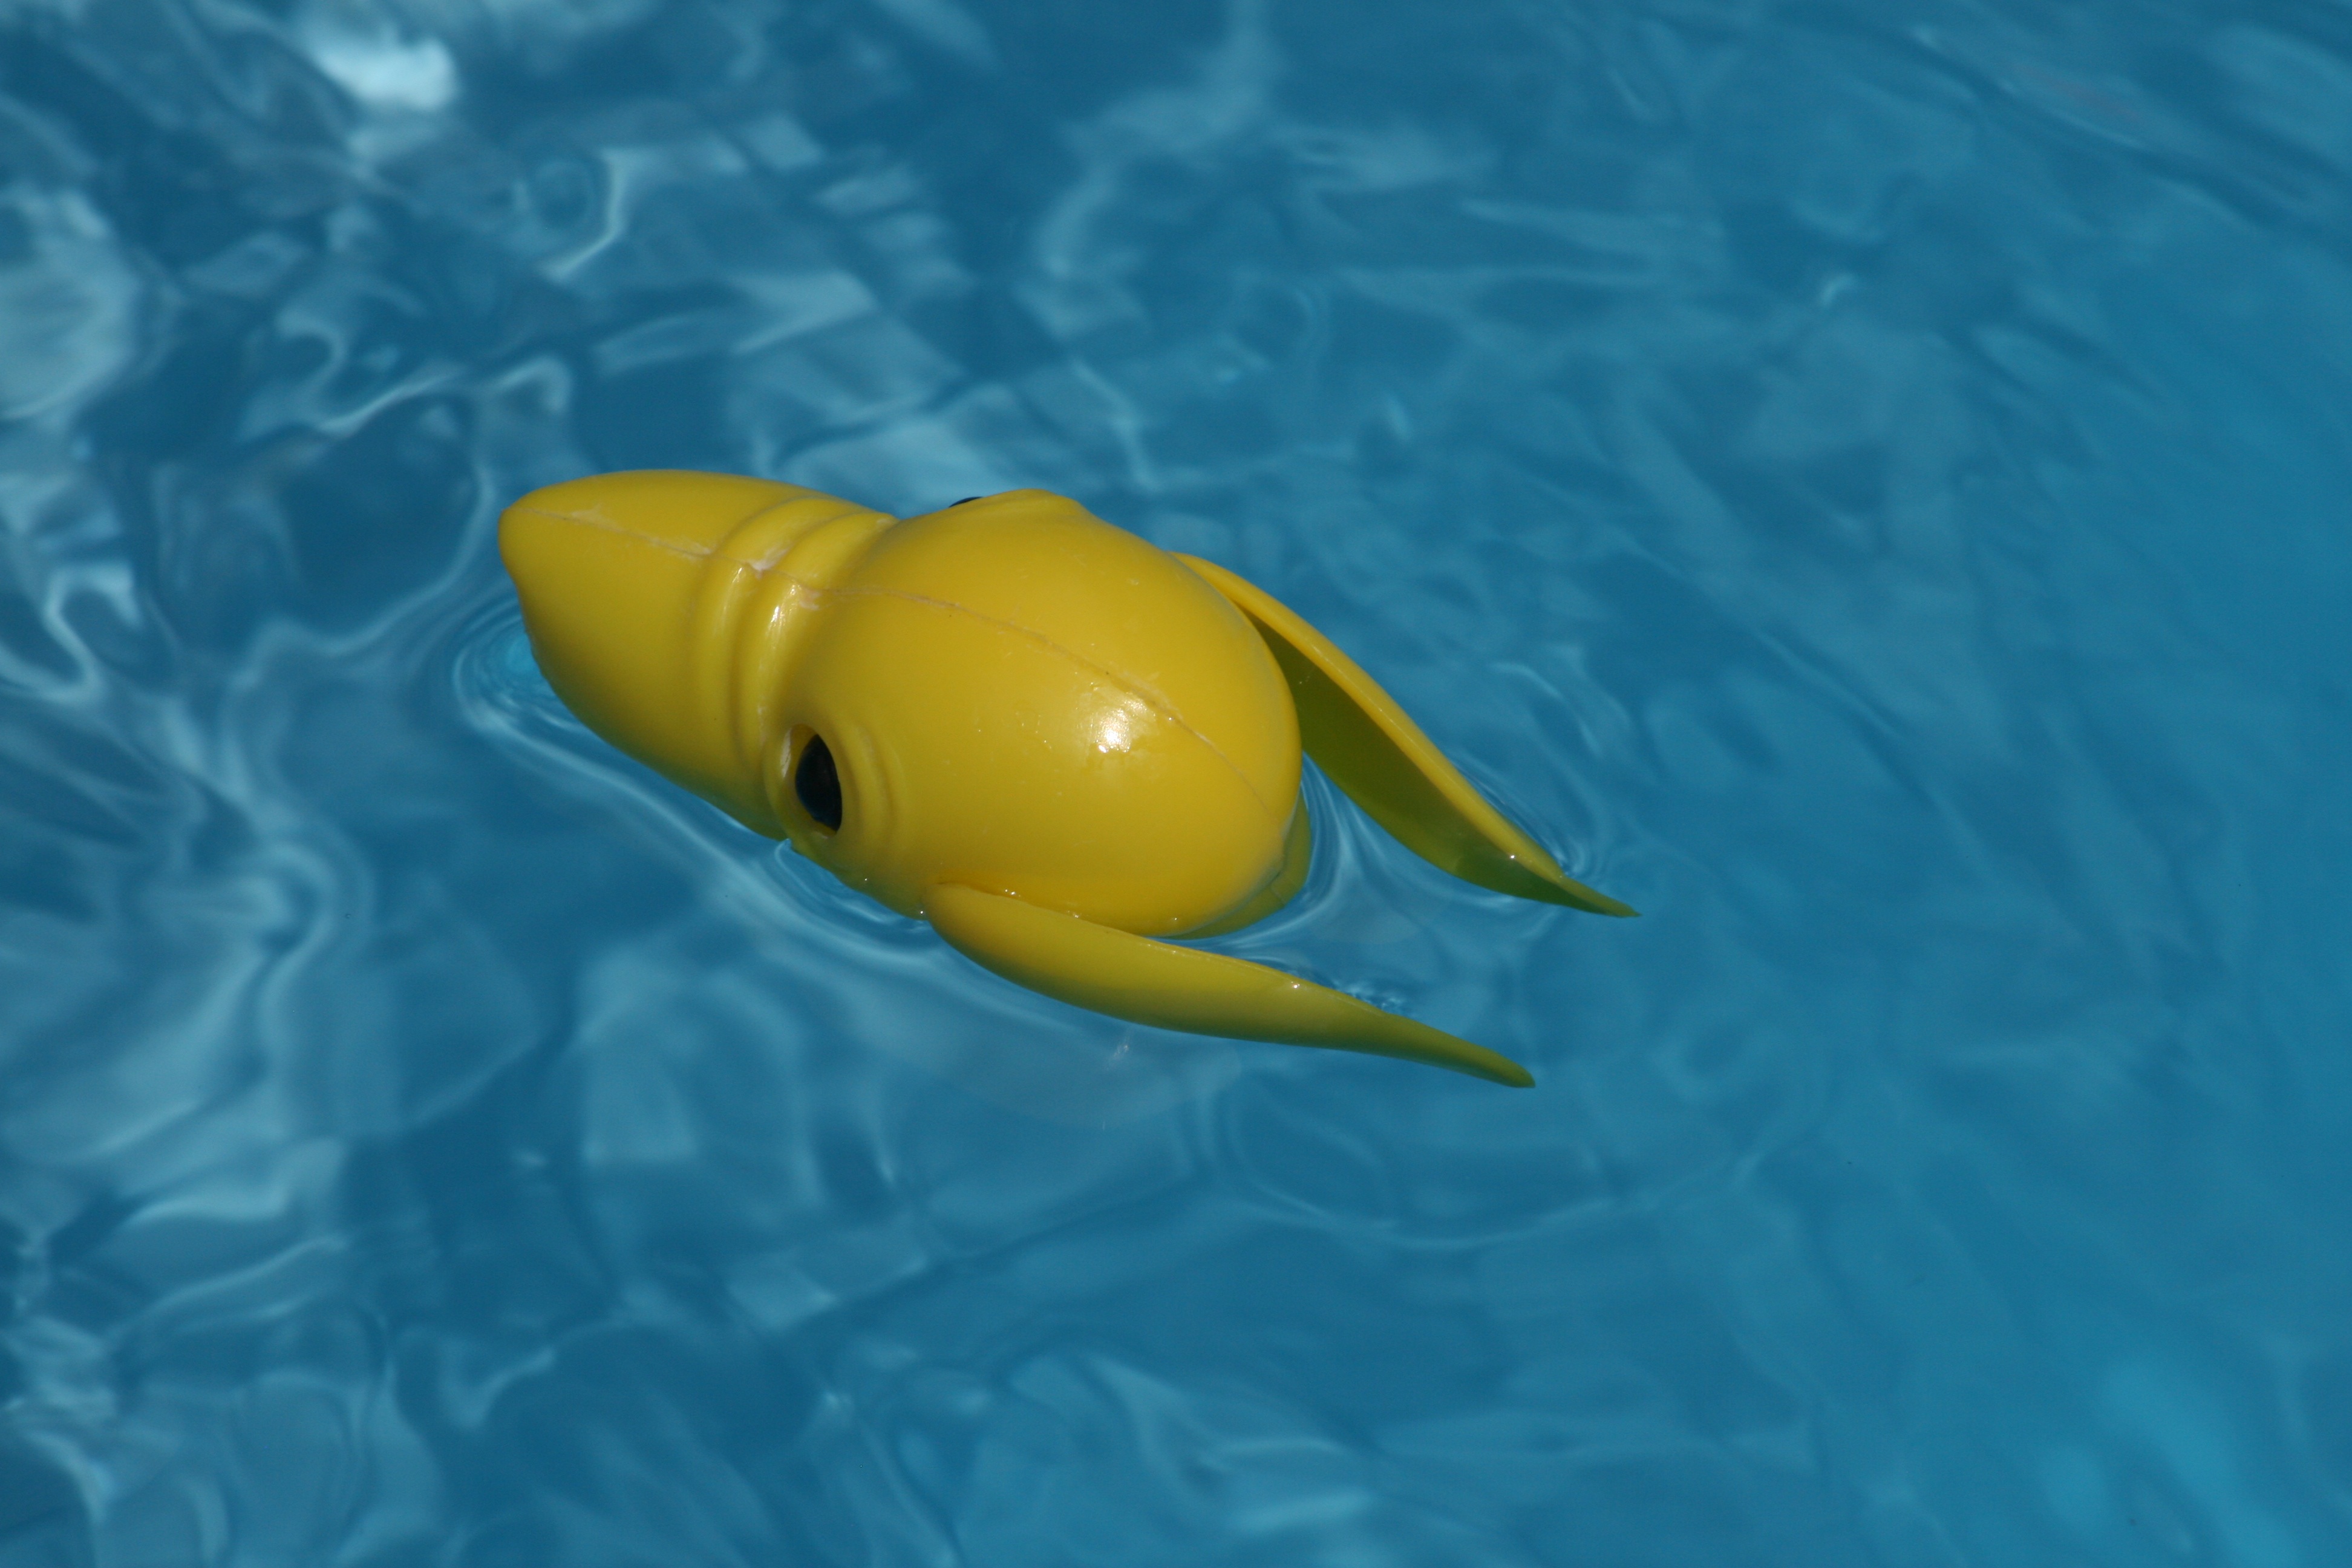
water, dog, summer, pool, swim, swimming pool, blue, yellow, toys, dolphin, water basin, marine mammal, marine biology, whales dolphins and porpoises